Native American policy of the Barack Obama administration

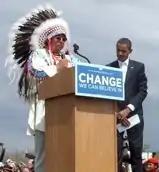
Carl Venne, Crow Indian Tribal Chairman, introduces Barack Obama, during his campaigning as a candidate for the Democratic Party's nomination in the 2008 United States presidential election.

The United States public policy agenda on issues affecting Native Americans under the Obama administration includes the signing of the Tribal Law and Order Act of 2010, which allowed tribal courts to extend and expand sentences handed down to them in criminal cases, strengthening tribal autonomy. Obama also supported and enforced the Executive Order 13175, which requires the federal government to consult with tribal governments when deliberating over policies and programs that would affect tribal communities. Under the Obama Administration was also the launching of Michelle Obama's program "Let's Move In Indian Country, "which aims to improve opportunities for physical activity, to increase access to healthy food in tribal communities, and to create collaborations between private and public sectors to build programs that will end childhood obesity in Native communities. Obama also supported tribal communities through certain provisions of the American Recovery and Reinvestment Act of 2009, which allocated $510 million for rehabilitation of Native American housing, and the settlement of the Keepseagle case, a lawsuit against the United States Department of Agriculture for discriminating against tribal communities by not allowing them equal access to the USDA Farm Loan Program. Most recently, Obama signed Executive Order 13592, which seeks to improve educational opportunities for American Indian and Alaska Natives. Obama has been praised by many tribal leaders, including those who claim he has done more for Native Americans than all of his predecessors combined.